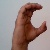
The image shows a hand gesture representing the letter 'C' in Indian Sign Language.